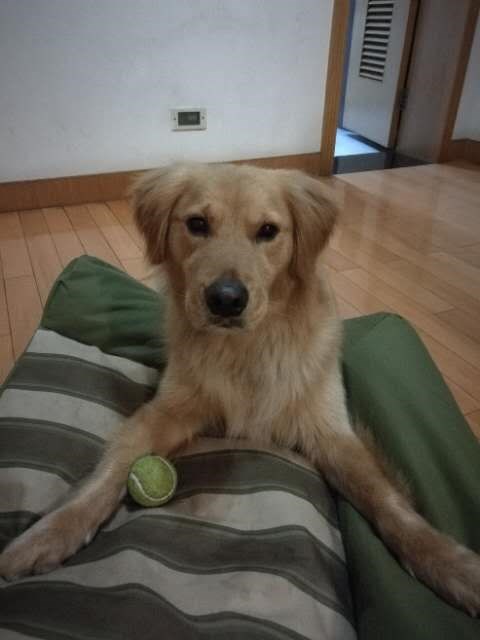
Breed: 5355-n000126-golden_retriever